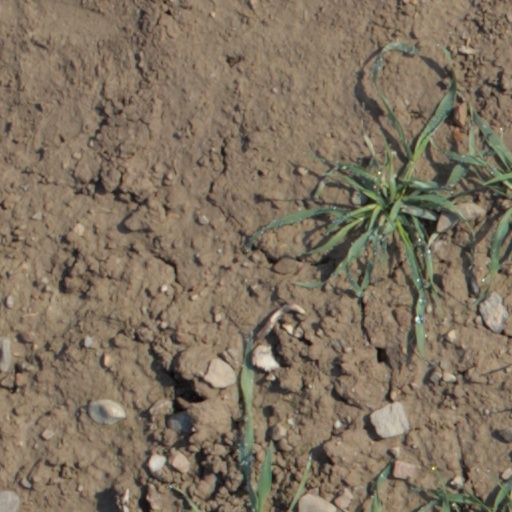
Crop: wheat